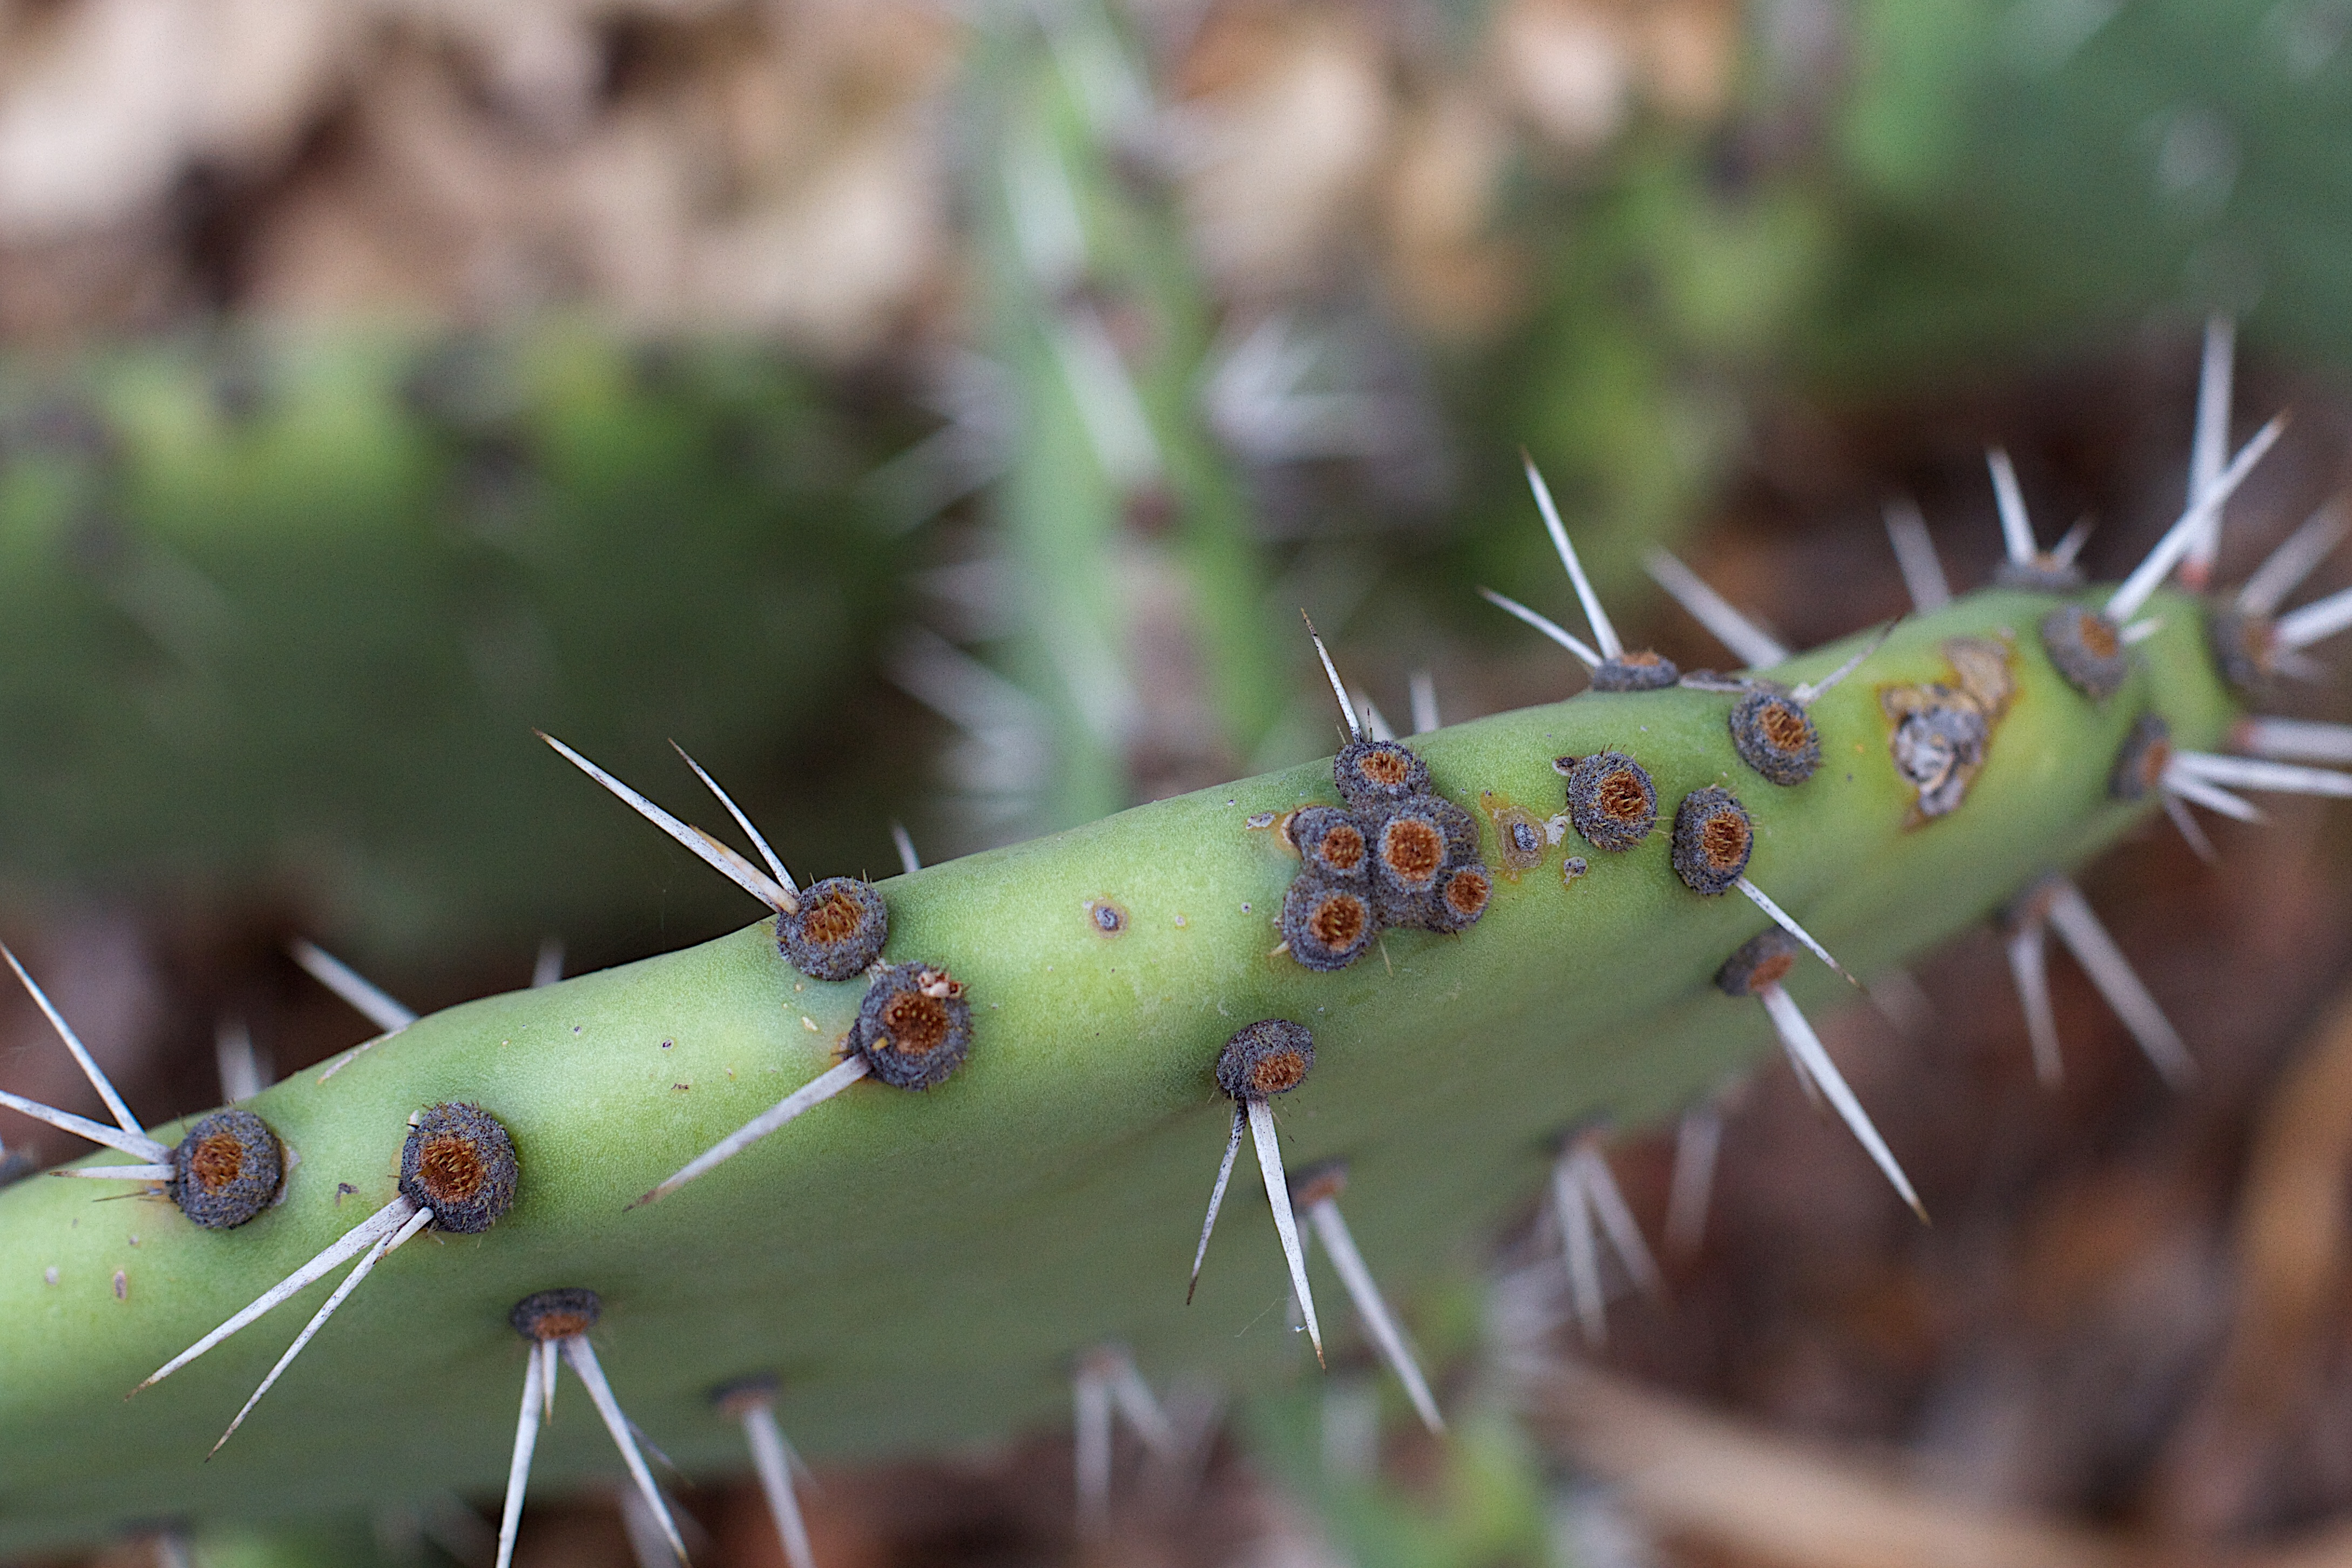
nature, branch, cactus, plant, leaf, flower, green, insect, botany, flora, fauna, invertebrate, caterpillar, close up, macro photography, flowering plant, plant stem, land plant, thorns spines and prickles, moths and butterflies